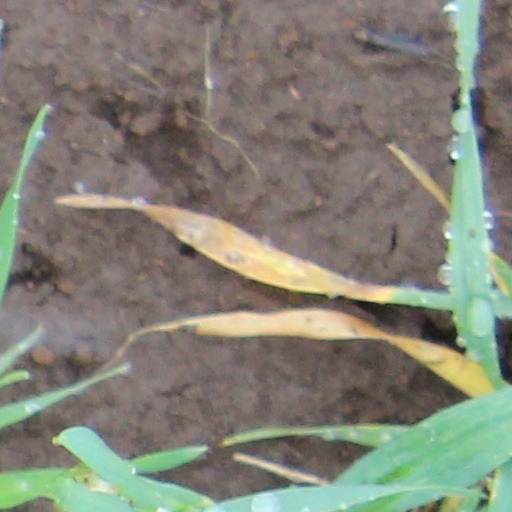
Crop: wheat